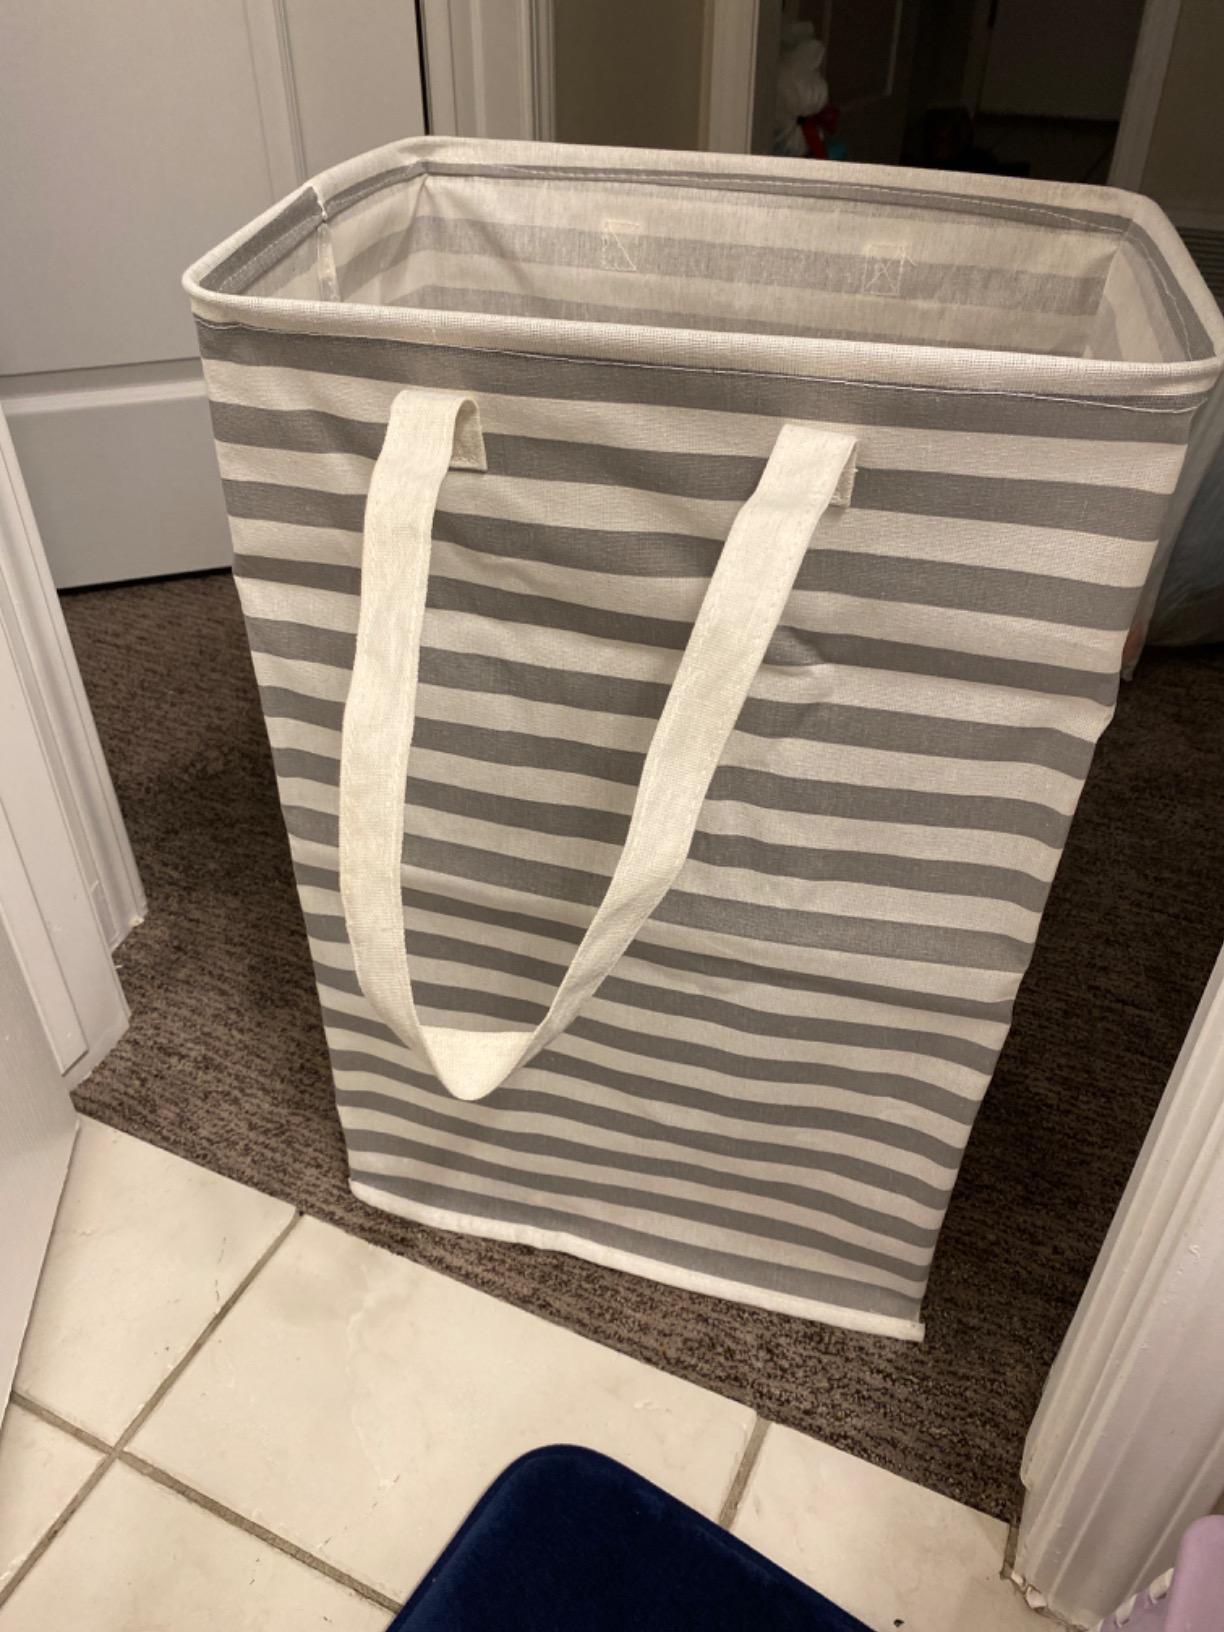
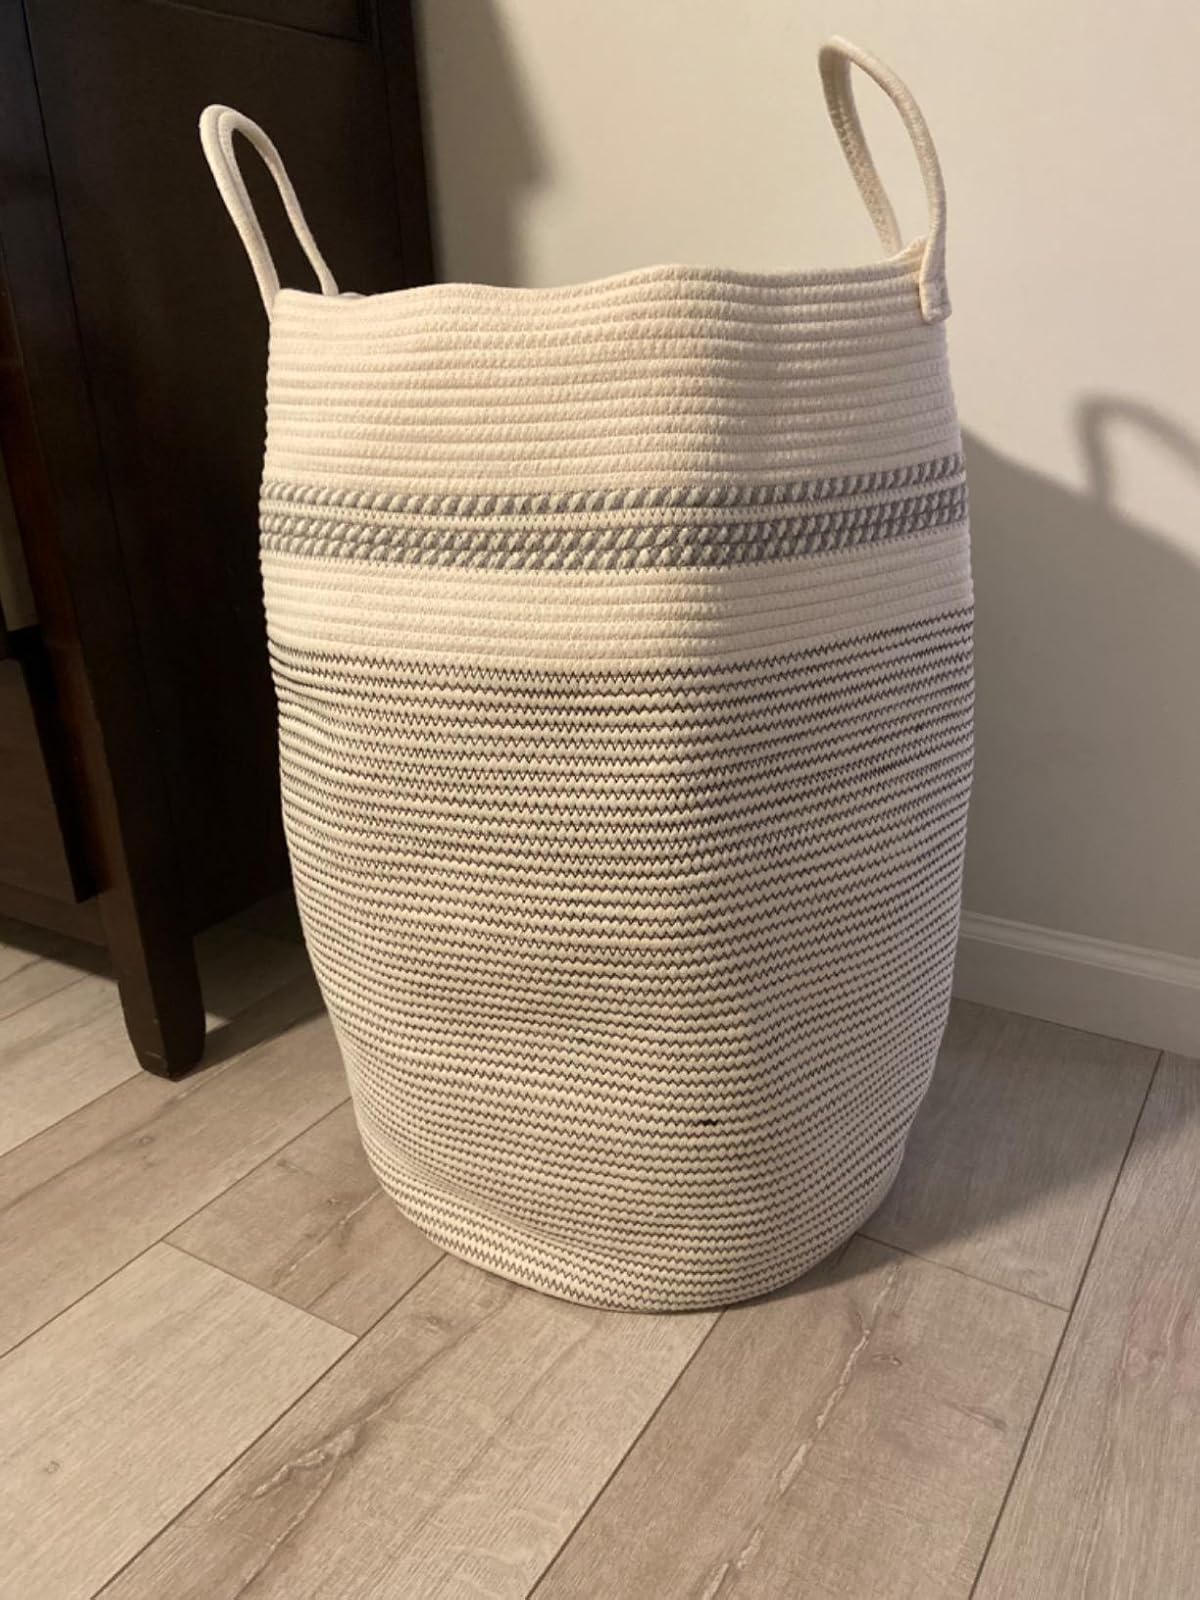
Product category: items_hamper
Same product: no